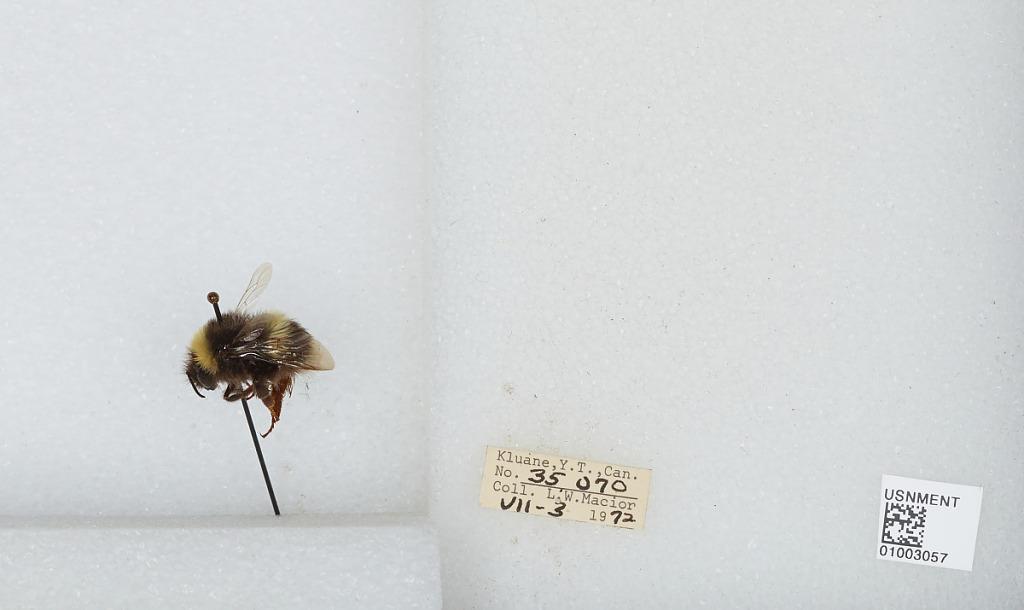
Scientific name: Bombus (Bombus) lucorum (Linnaeus)
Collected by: L. Macior
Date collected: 1972-7-3
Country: Canada
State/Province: Yukon Territory
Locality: Kluane
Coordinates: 60.75, -139.5